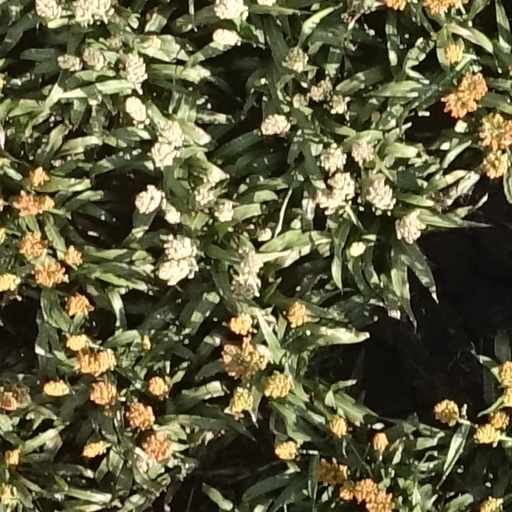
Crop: sorghum